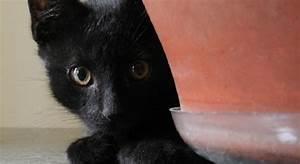
cat